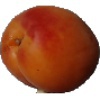
Label: apricot